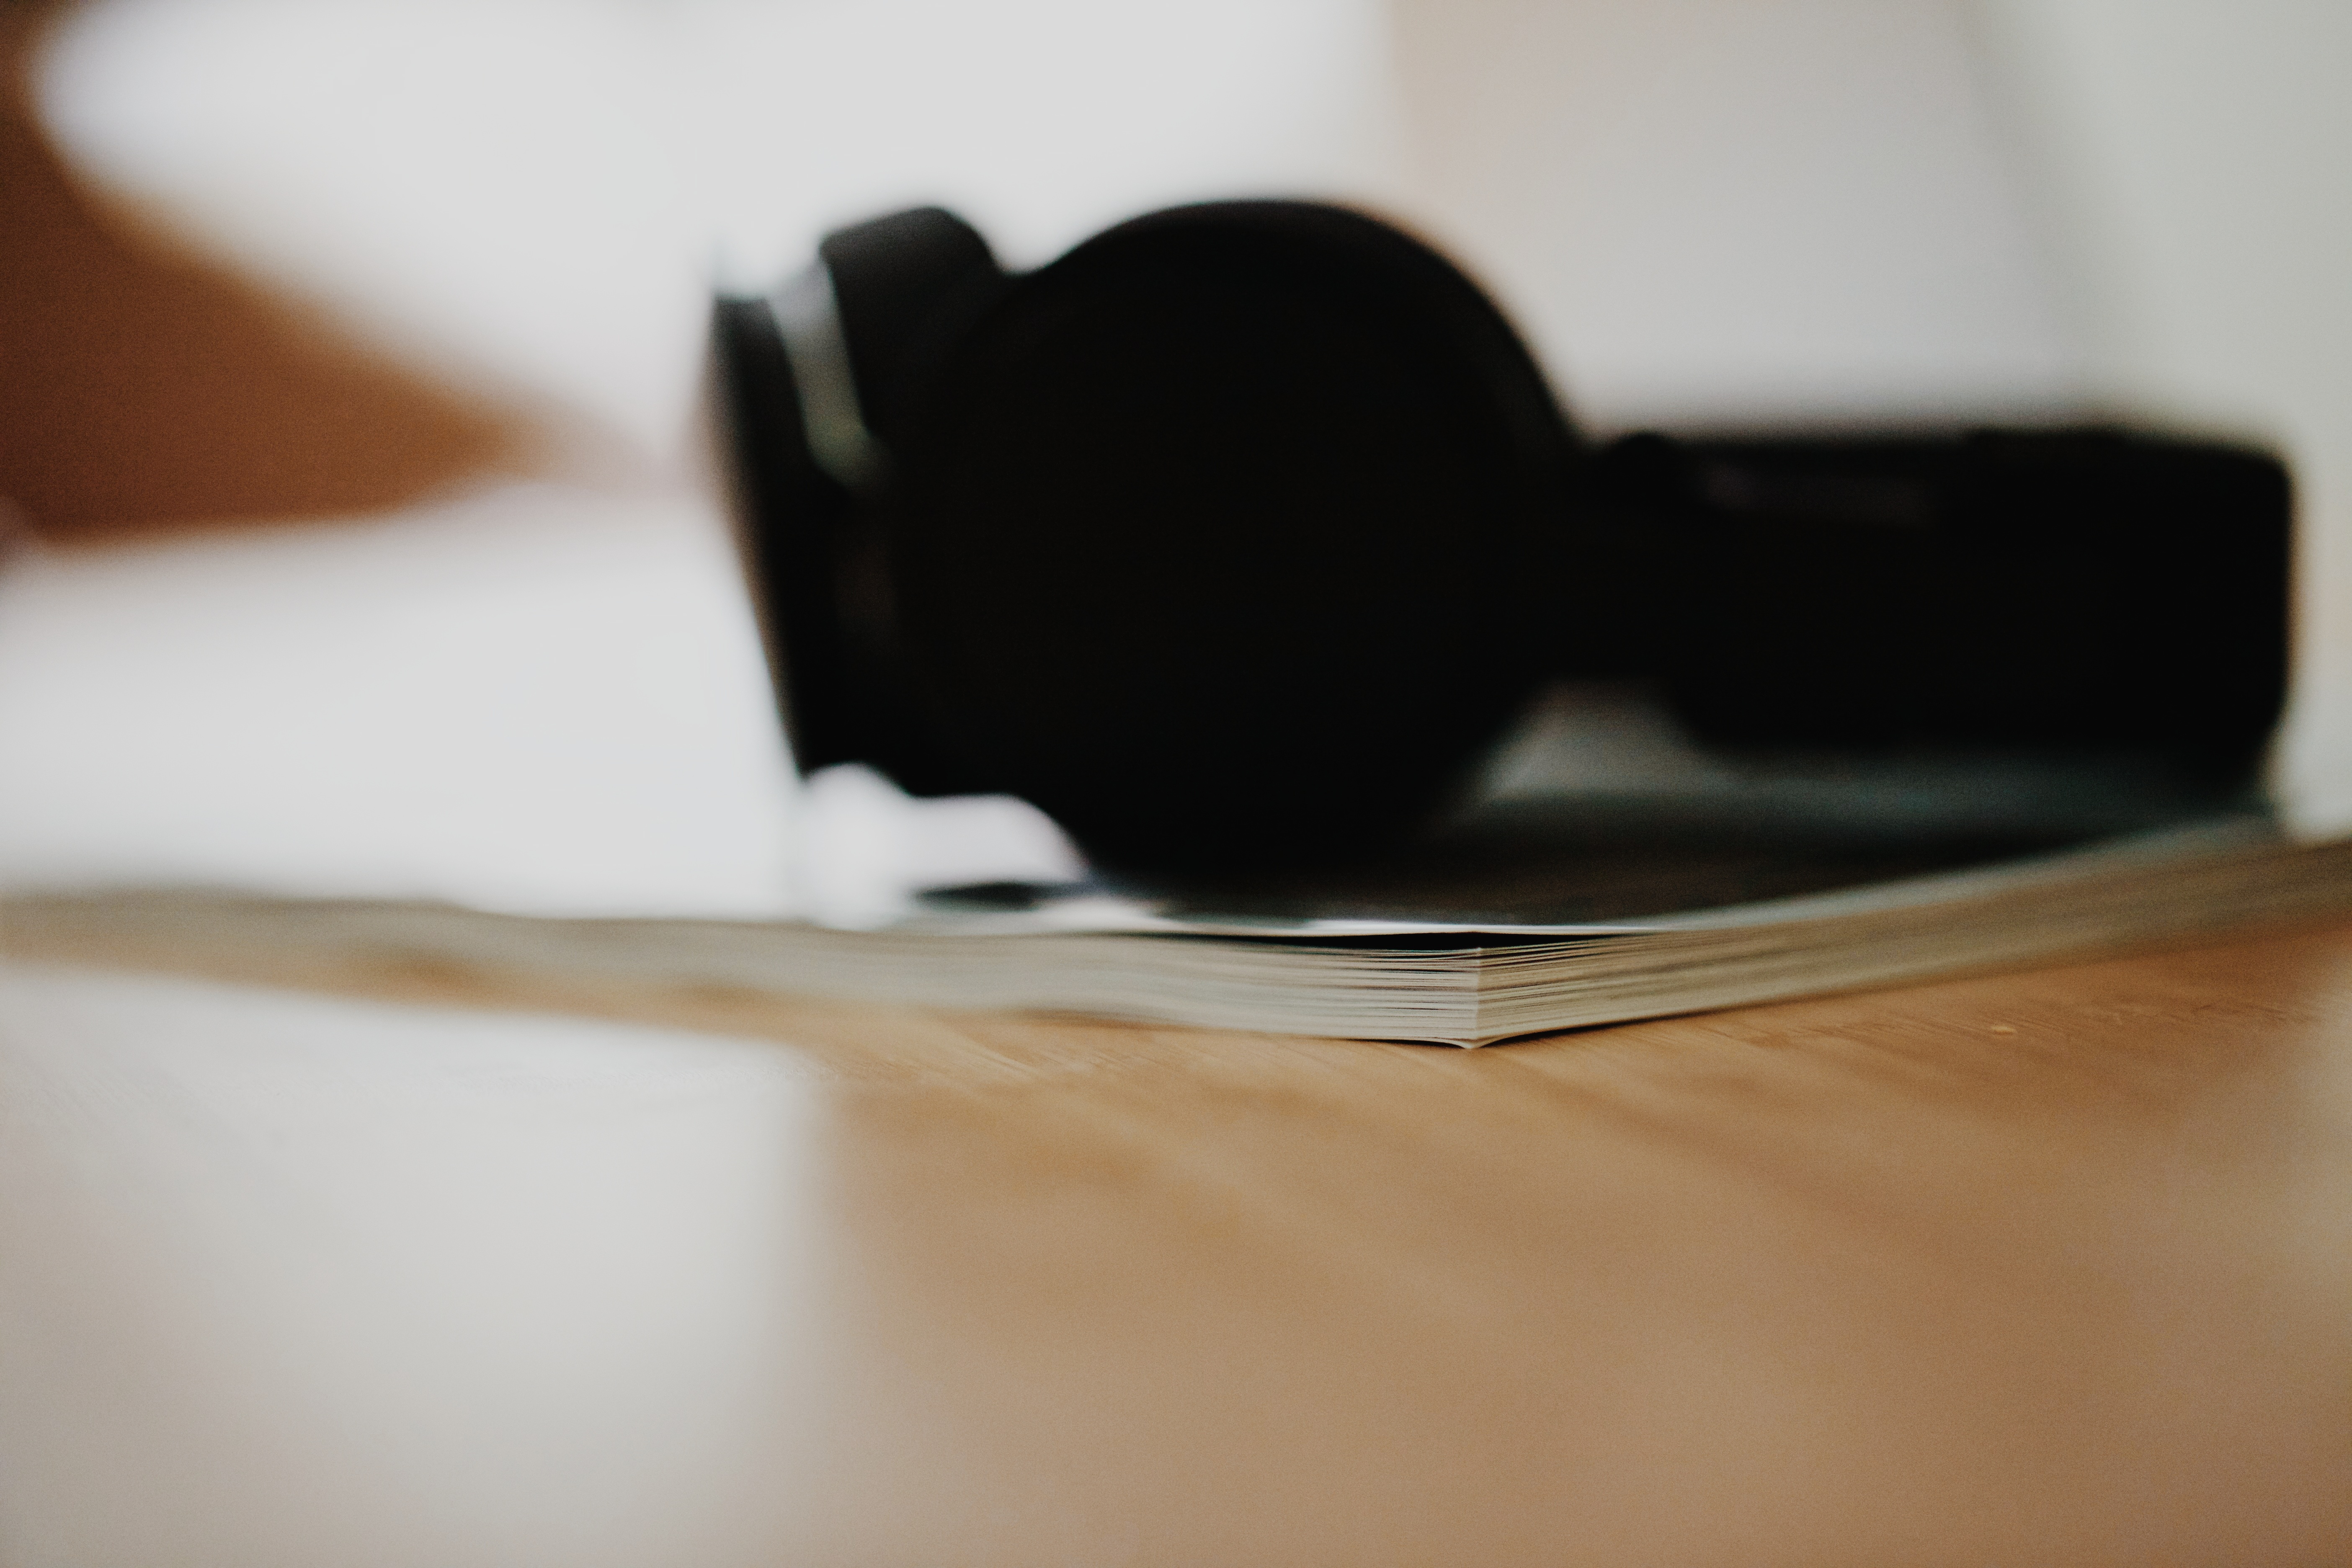
writing, hand, white, gadget, black, close up, human body, sunglasses, eye, glasses, skin, eyewear, organ, shape, sense, vision care